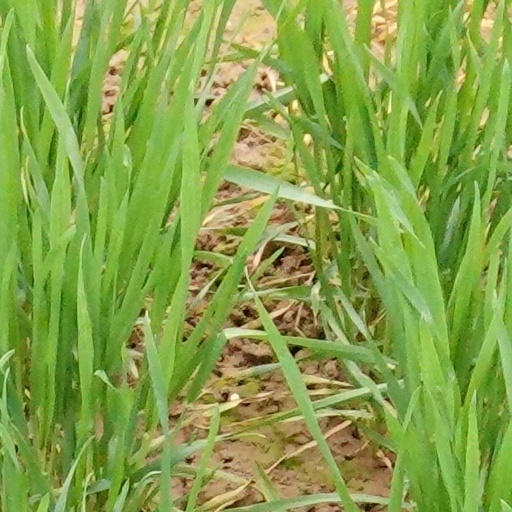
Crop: wheat